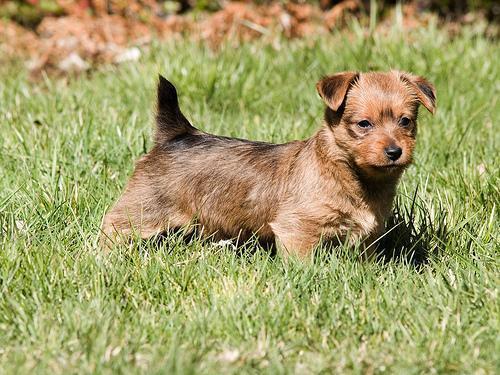
Australian_terrier